Malbork

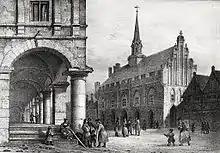
Town hall, circa 1839

It was annexed by the Kingdom of Prussia in the First Partition of Poland in 1772 and became part of the newly established province of West Prussia the following year. Prussians liquidated the municipal government and replaced it with new Prussian-appointed administration. In the early 19th century, Prussian authorities acknowledged the town's Polish-speaking community, ensuring that priests could deliver the sermon in Polish.